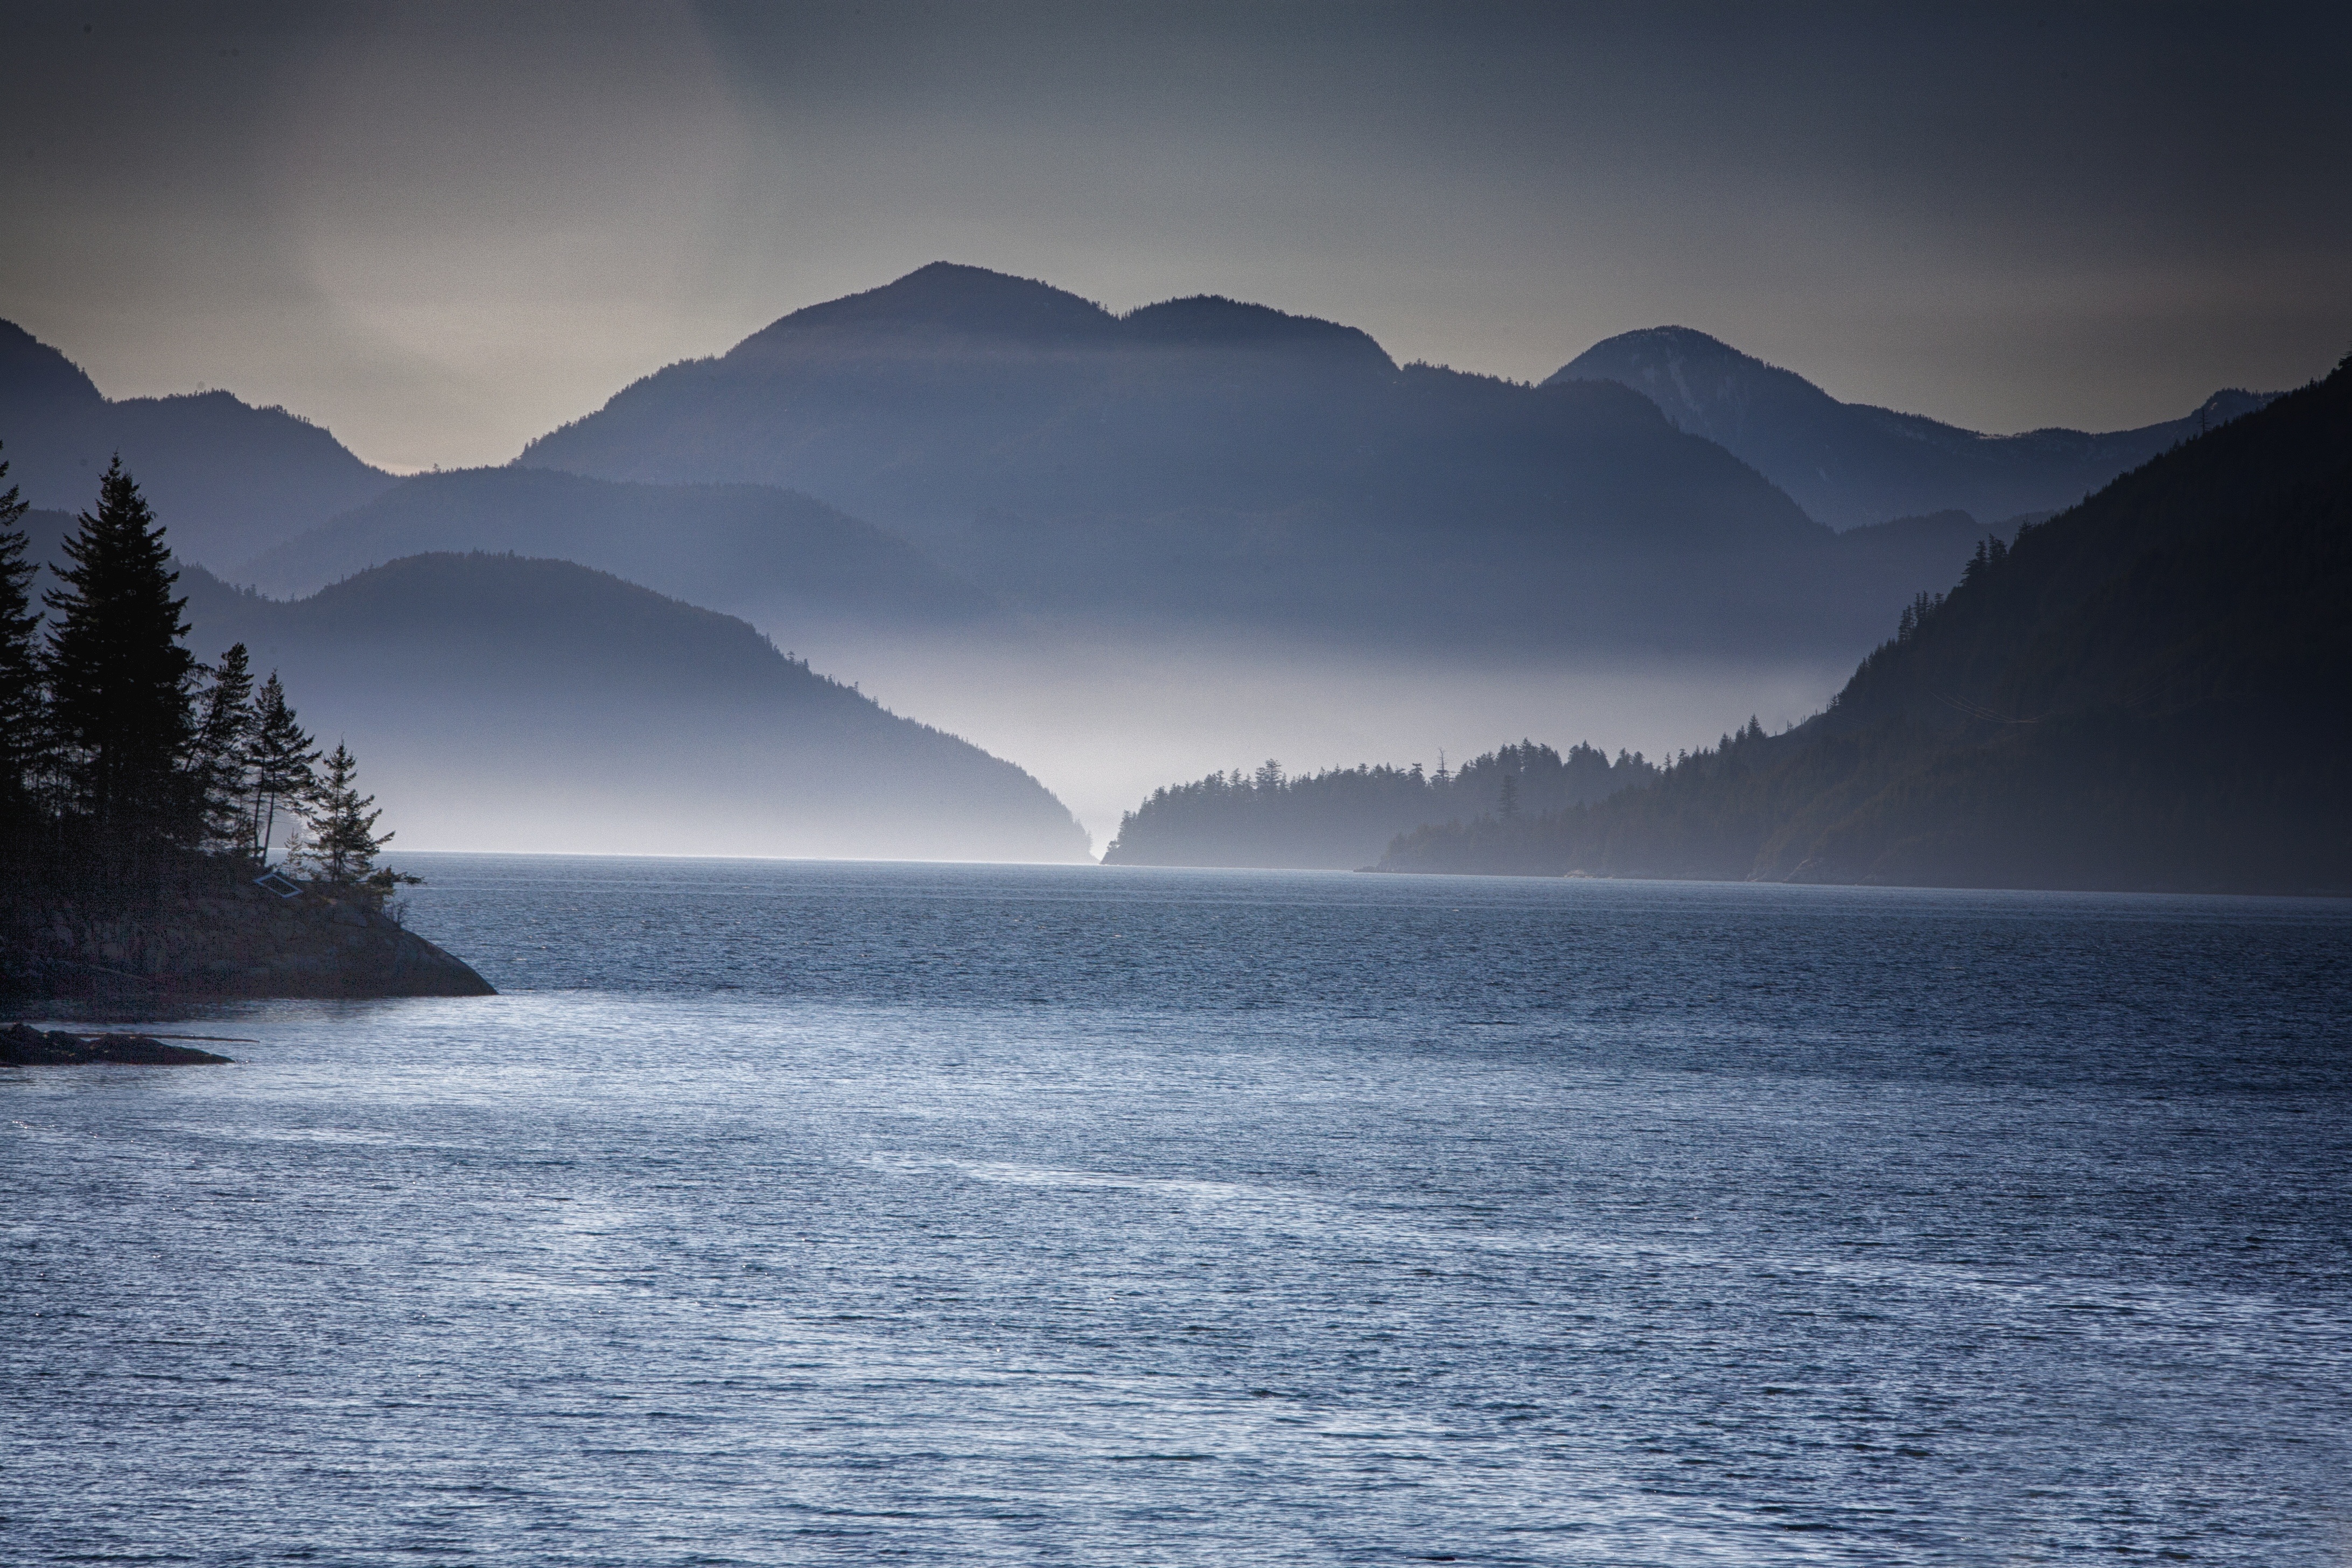
landscape, sea, coast, tree, water, nature, forest, outdoor, ocean, horizon, mountain, cloud, sky, fog, sunrise, mist, sunlight, morning, wave, lake, dawn, river, valley, mountain range, summer, vacation, travel, dusk, environment, ice, green, reflection, scenic, natural, autumn, park, scenery, weather, bay, blue, fjord, arctic, colorful, tourism, terrain, iceberg, ecology, mountain landscape, landscapes, beautiful, scene, water park, loch, nature landscape, beautiful landscape, arctic ocean, atmospheric phenomenon, computer wallpaper, glacial landform